Flight progress strip

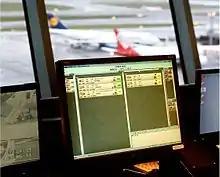
An electronic flight progress strip

In some countries, strips have been replaced by electronic equivalents. These generally use touch-screens to show the flight information, while still trying to keep some of the physical aspects of paper strips and strip racks. This is not always a problem-free transition, since physical strips have many characteristics that a computer system cannot replicate. In fact, the term "handoff," which is used today to denote the computerized transfer of control of an aircraft from one sector to another, comes from the older technique of physically handing off the flight progress strip to the next controller to denote the transfer of responsibility.